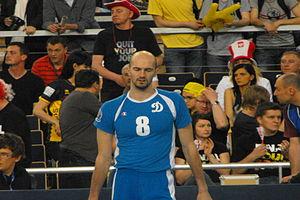
Semion Vladimirovitch Poltavski, parfois transcrit en Semen Volodymyrovych Poltavskyy, est un joueur de volley-ball russe né le 8 février 1981 à Odessa. Il mesure 2,05 m et joue attaquant. Il totalise 221 sélections en équipe de Russie.